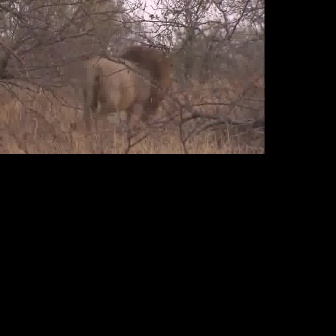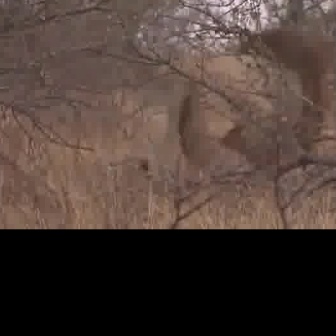
  Please identify the target specified by the bounding box [67,43,173,149] in the first image and locate it in the second image. Return the coordinates in [x_min,y_min,x_max,y_max] format.
Answer: [135,24,328,217]